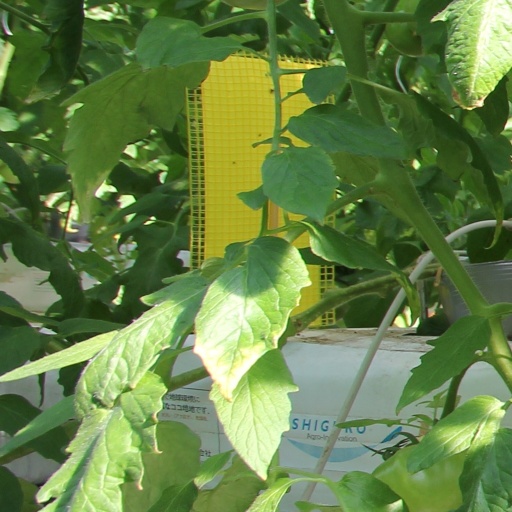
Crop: tomato